Doonshean

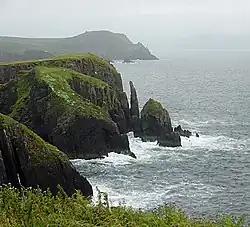
Sea stacks at Doonsheane Head

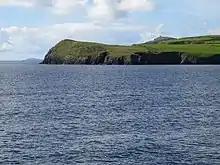
Doonsheane promontory fort

Doonshean or Doonsheane ( or "Dún Séann") is a townland in western County Kerry in Ireland. It is located about 3.8 km east from the neighbouring town of Dingle.